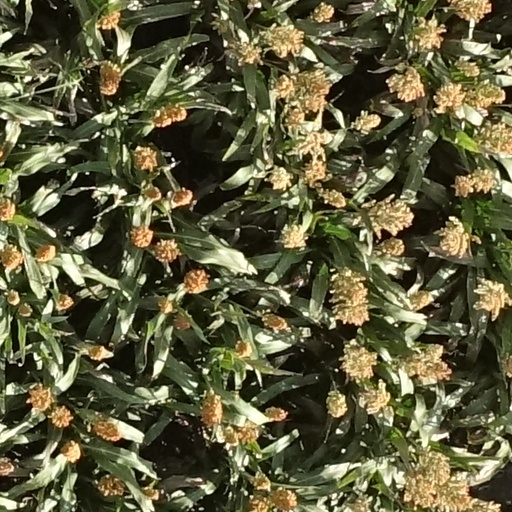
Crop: sorghum